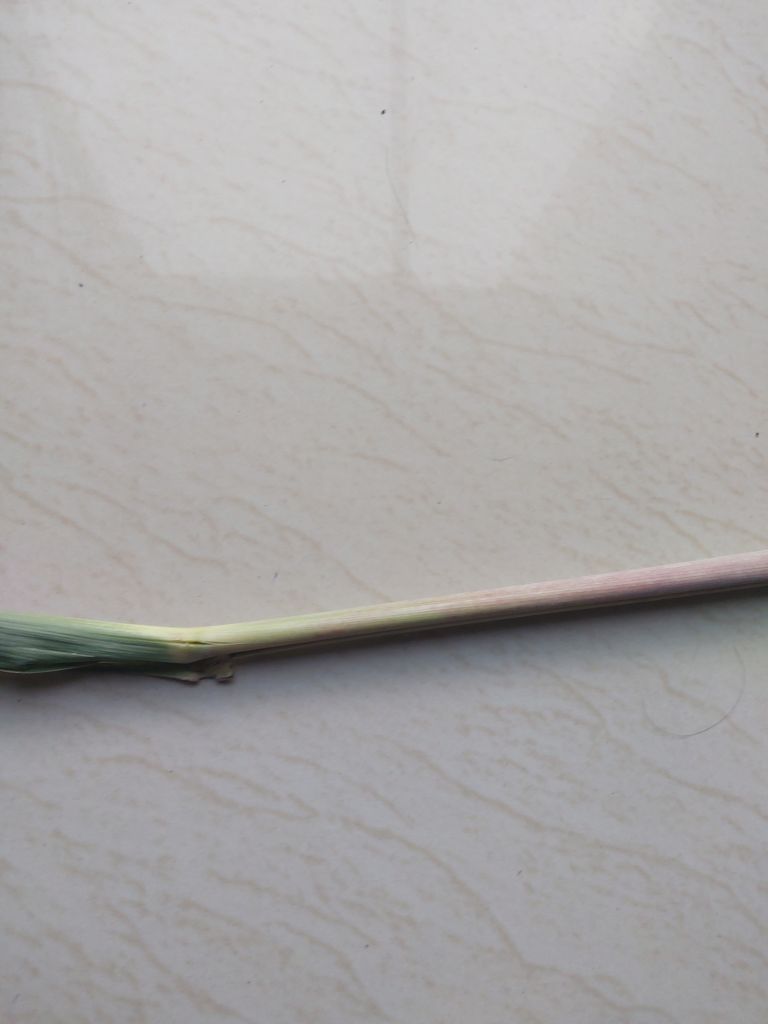
Label: Pokkah Boeng